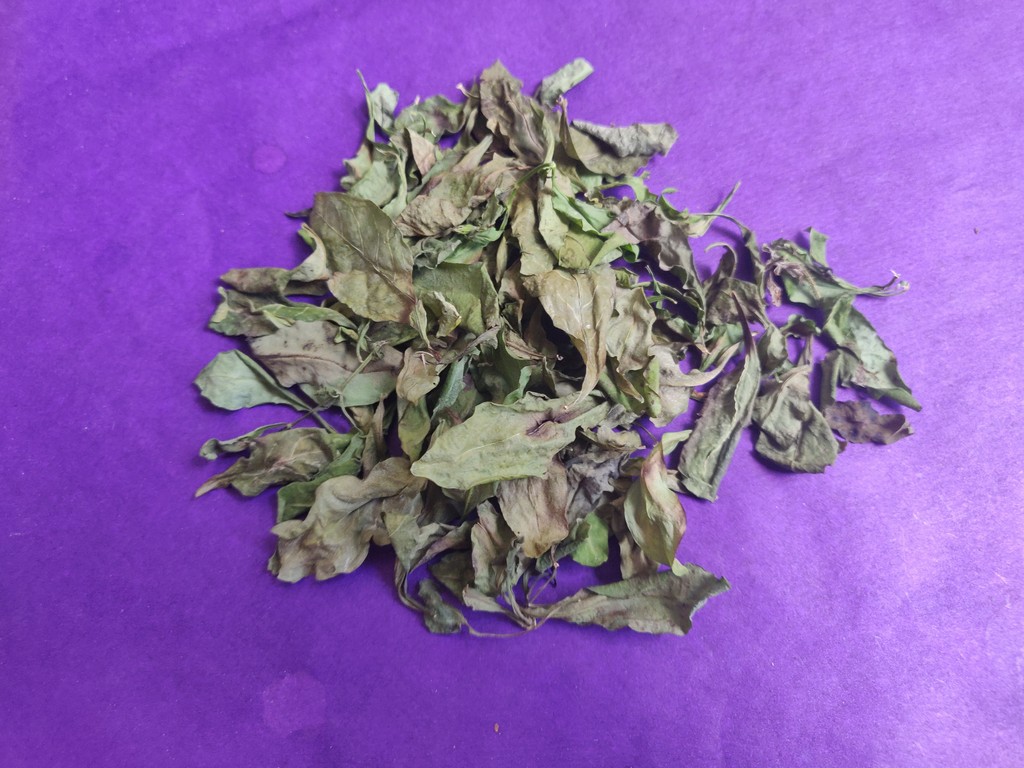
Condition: Dried
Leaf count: multiple
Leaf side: unknown